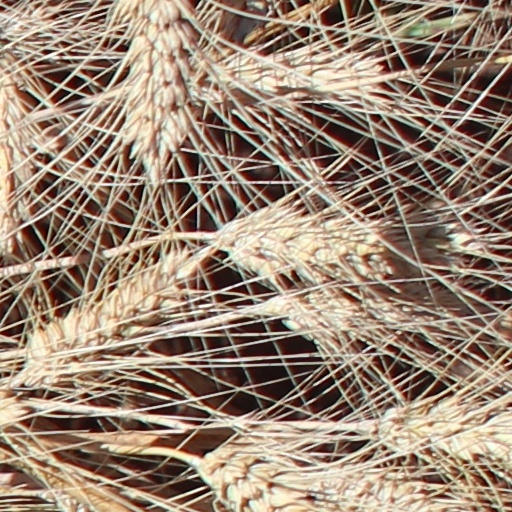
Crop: wheat